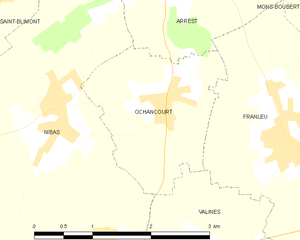
Carte des communes françaises Ochancourt